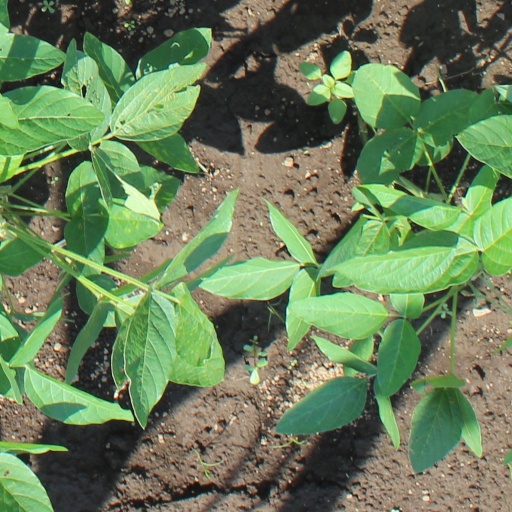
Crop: soybean